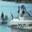
Label: ship